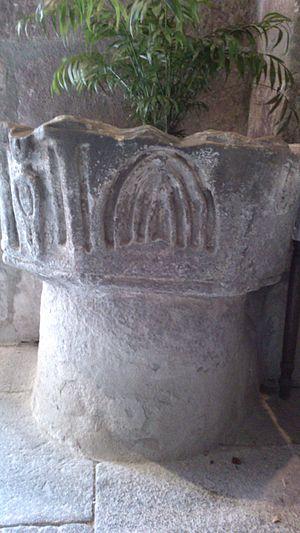
Bessay église st martin benitier provenant de l'ancienne église de Neuglise